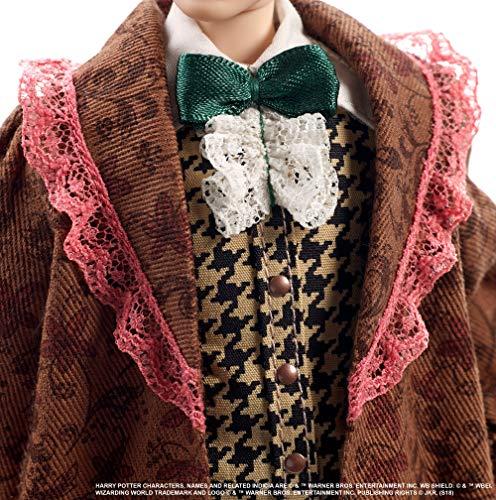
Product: Harry Potter Ron Weasley Yule Ball Doll
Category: Toys & Games | Toy Figures & Playsets | Action Figures
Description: Ron Weasley Yule ball doll makes a great gift for kids 6 years old and up.
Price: $19.88
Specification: ProductDimensions:8x2.5x12.8inches|ItemWeight:8.5ounces|ShippingWeight:8.6ounces(Viewshippingratesandpolicies)|ASIN:B07PPD24SV|Itemmodelnumber:GFG15|Manufacturerrecommendedage:6-9years